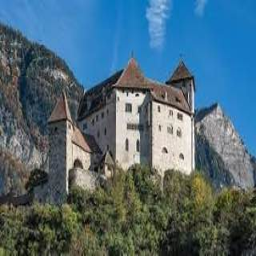
Burg Gutenberg